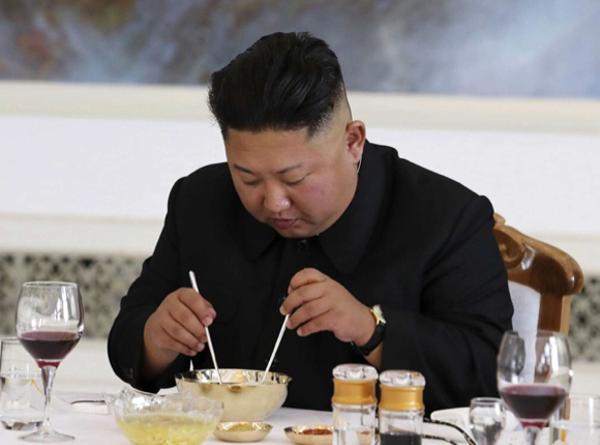
回答: スープに落としたスイッチ探してる